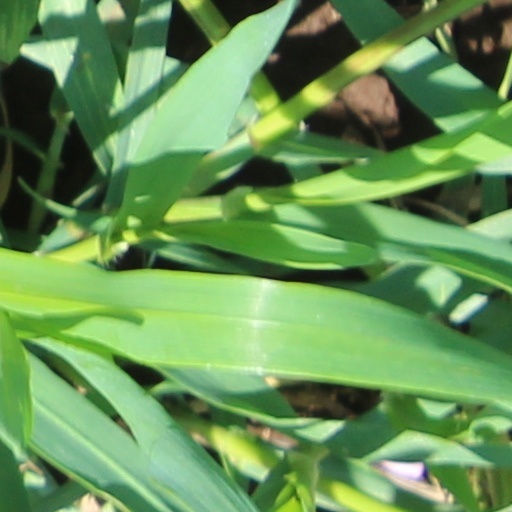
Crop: wheat